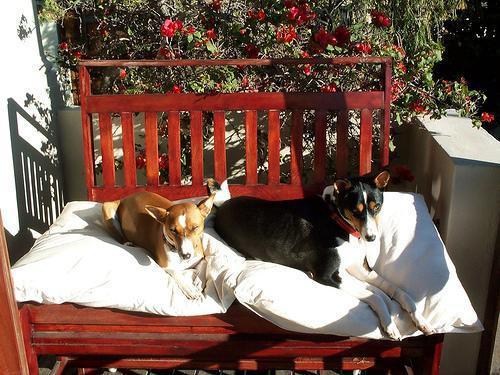
basenji